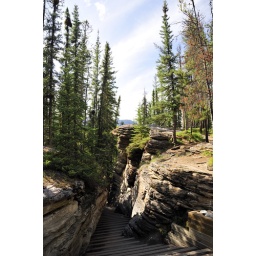
At some point in the past, the water decided to take another path leaving this beautiful canyon to walk through.